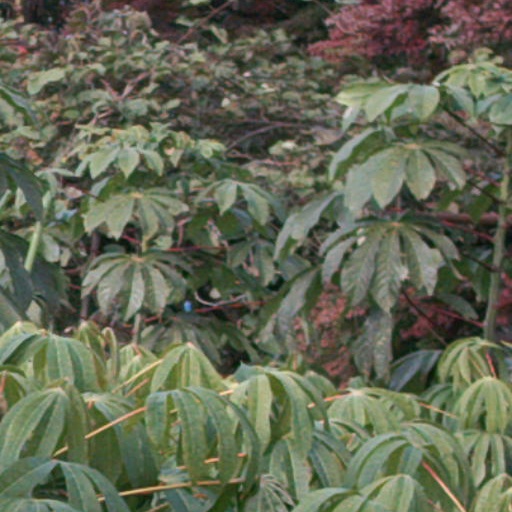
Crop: cassava